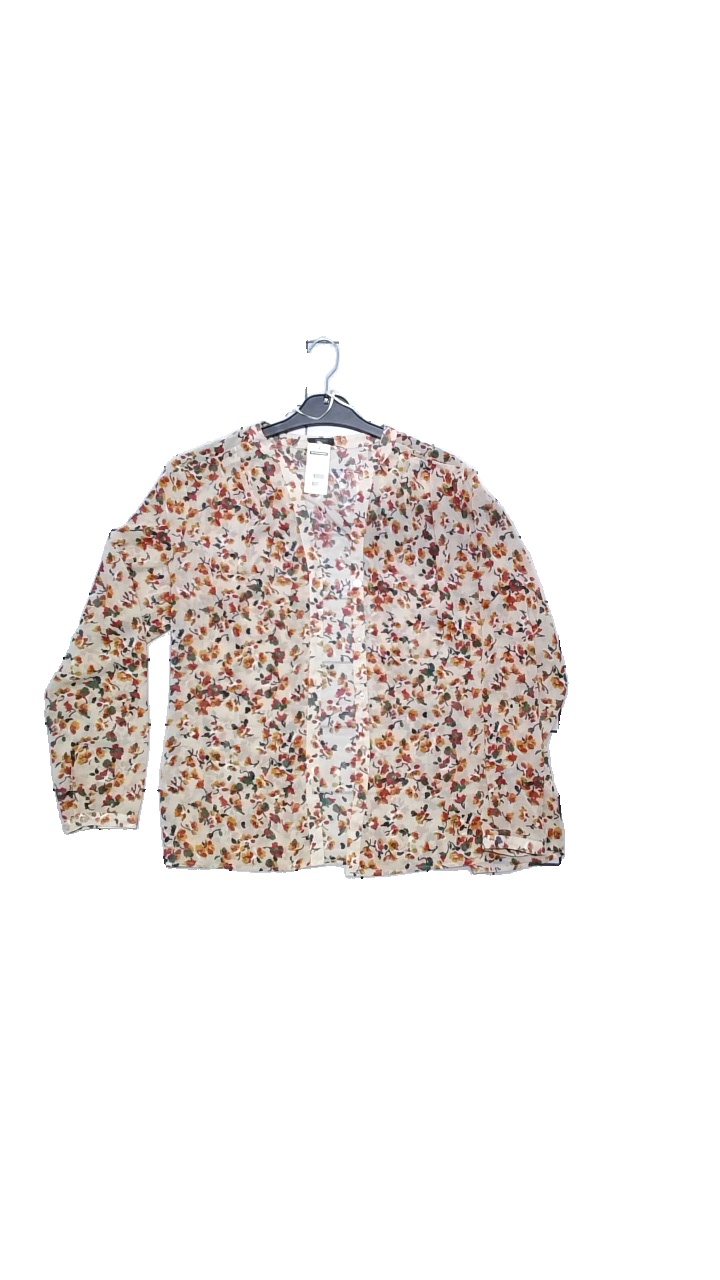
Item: Blouse (Ladies)
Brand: Esprit
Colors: Beige, Brown, Red, Multicolor
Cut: Regular, Loose
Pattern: Floral print
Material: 100% polyester
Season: All
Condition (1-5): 4
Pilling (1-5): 5
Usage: Reuse
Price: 50-100